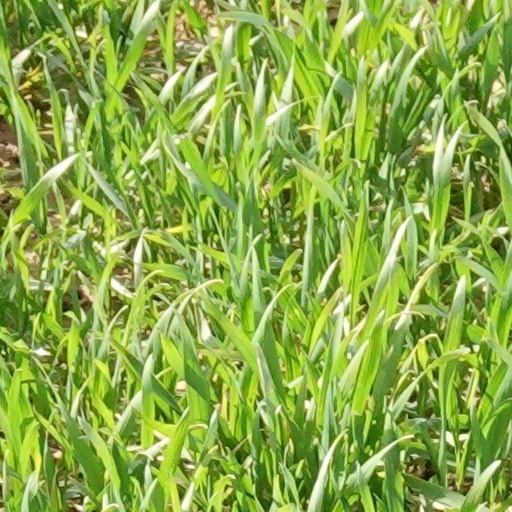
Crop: wheat